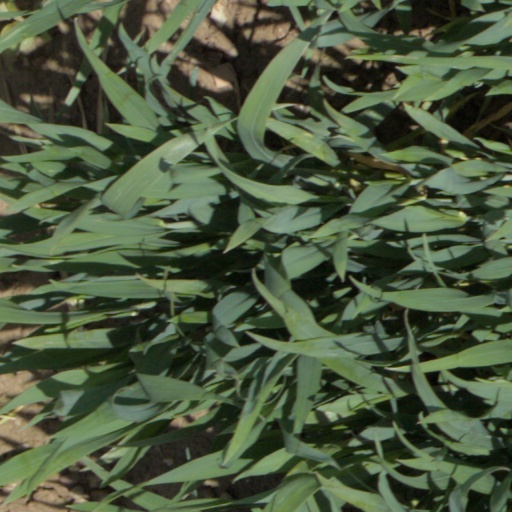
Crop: wheat